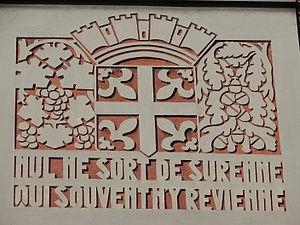
Devise de Suresnes sur la façade du Lycée Paul-Langevin (Suresnes) (Nul ne sort de Surenne qui souvent n'y revienne)
L'histoire de Suresnes, commune de la banlieue ouest de Paris, est particulièrement liée à sa position géographique singulière, entre la Seine et le mont Valérien, l'un des points les plus élevés de l'agglomération parisienne. Ses activités économiques se développent ainsi historiquement en lien avec cet environnement, de la pêche sur le fleuve, en passant par la culture de la vigne sur les coteaux, l'industrie automobile et aéronautique le long de la Seine et, depuis la création du centre d'affaires de La Défense dans les communes voisines de Courbevoie et de Puteaux, par l'accueil de sièges de grandes entreprises.
Le lycée Paul-Langevin est un établissement public local d'enseignement français construit en 1927, regroupant un lycée. Il est situé 2, rue Maurice-Payret-Dortail, à Suresnes
Suresnes est une commune française du département des Hauts-de-Seine en région Île-de-France, sur la rive gauche de la Seine.